Apollo 11 50th Anniversary commemorative coins

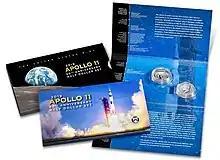
The set with two half dollars offered by the U.S. Mint

The shared obverse for the coins, created by Cooper, adapts the well-known photograph of an astronaut's bootprint, taken by Aldrin with a Hasselblad film camera, symbolizing the first step on the Moon. Cooper stated, "I recall seeing those first footprints, and it made so many people feel like that was their own footprint. I’ve never seen anything like that since." He noted that the original photograph had darkness in the recesses of the bootprint, forcing him to be creative. Along the rim are the words , and , separated by depicted phases of the Moon progressing toward full as NASA's programs advance towards the Moon landing. is at the bottom, with above and to each side, the date 2019 (to left) and to the right. The initials of Cooper and Menna, and the mint mark of the facility where the coin was struck also appear on the obverse.